J. Christopher Stevens

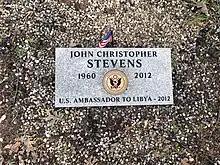
Grave of John Christopher Stevens in Grass Valley, California

The surviving Americans were taken to a safe house. A rescue squad consisting of eight former U.S. military was sent from Tripoli, the capital. They were ambushed and the safe house came under attack. Two more Americans died, including one sent from Tripoli; several were wounded. Later reports identified the victims as Tyrone S. Woods and Glen A. Doherty, both former Navy SEALs working as security and intelligence contractors.